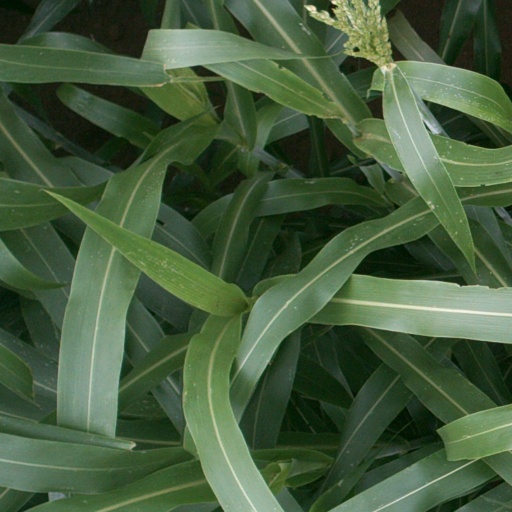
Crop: sorghum